Ezginin Günlüğü

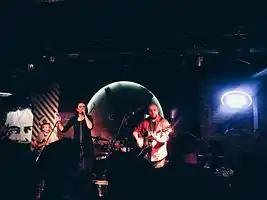
Ezginin Günlüğü in Diyarbakir, 2017

Ezginin Günlüğü ("Melody's Diary" in Turkish) is a Turkish band formed in 1982 in Istanbul by Emin İgüs, Hakan Yılmaz, Şebnem Başar, Tugay Başar, and Vedat Verter. Shortly after its foundation, three new members joined the band: Nadir Göktürk, Tanju Duru, and Cüneyt Duru. They made their first concert in 1983. Their first album, "Seni Düşünmek" (To think of You), was released in 1985.